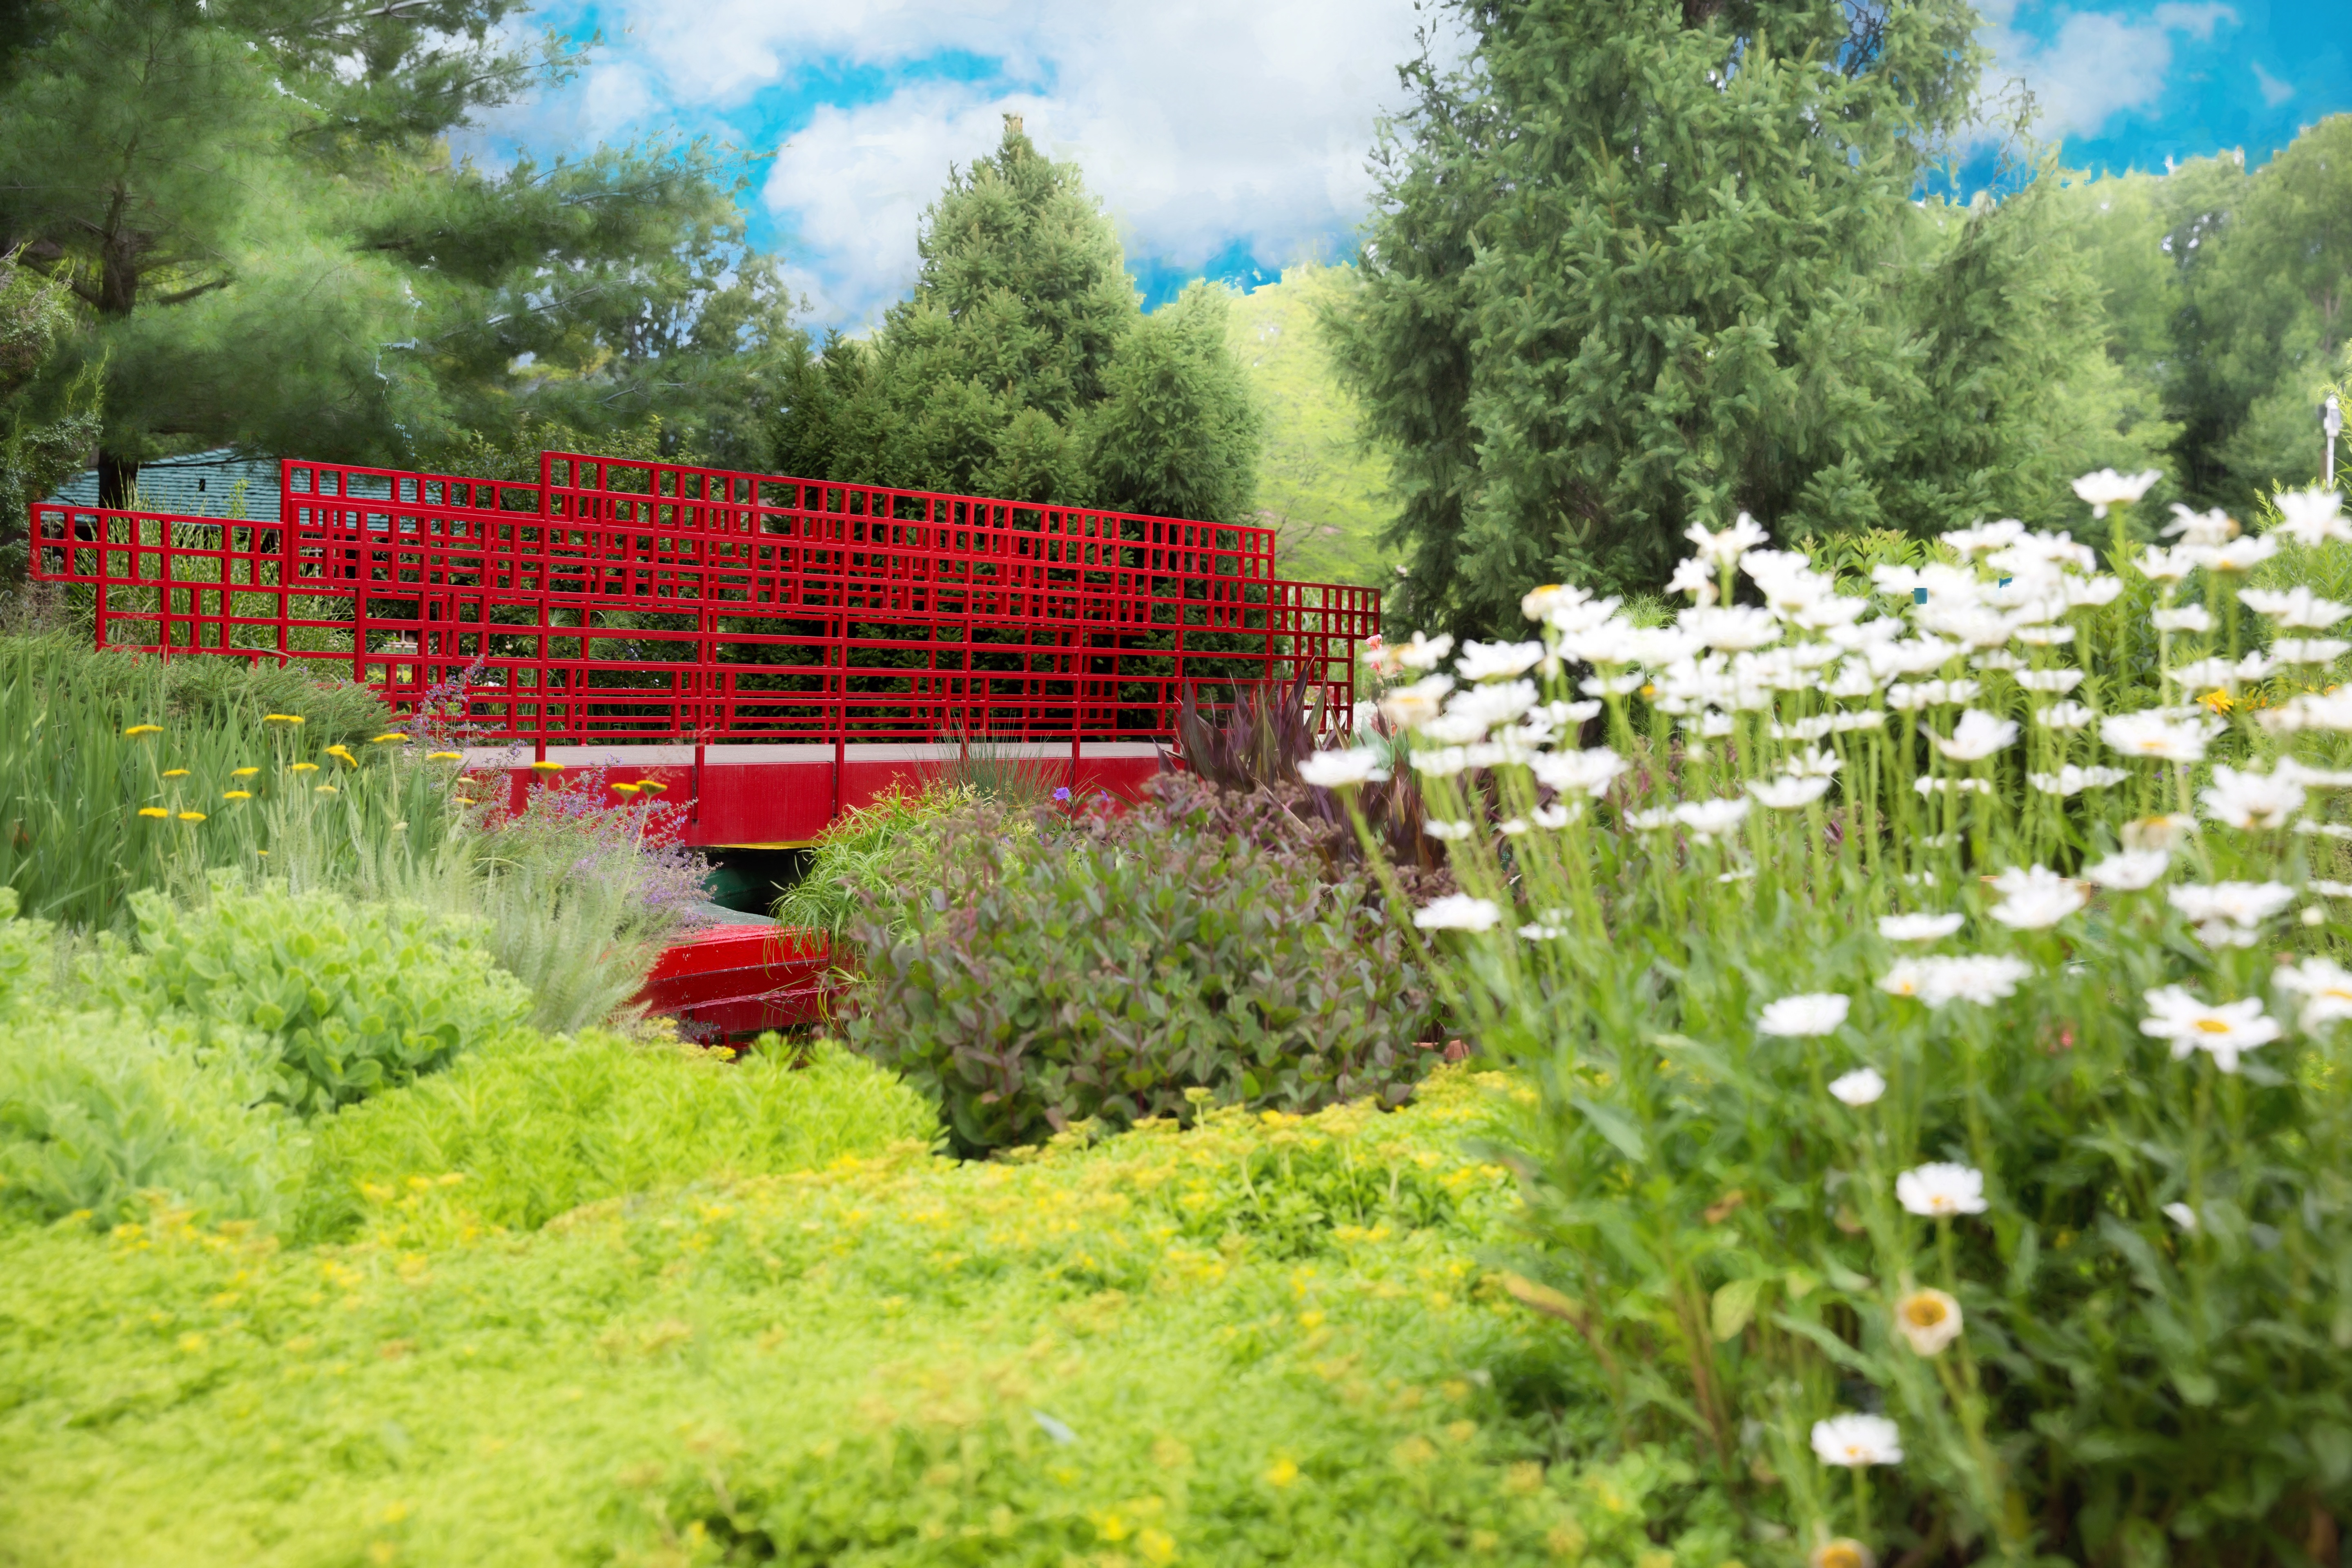
landscape, nature, path, plant, bridge, farm, lawn, meadow, flower, country, summer, red, pasture, agriculture, garden, flora, wildflower, outdoors, shrub, daisies, botanical garden, walking bridge, ecosystem, rural area, biome, red bridge